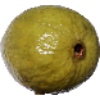
Label: guava